Prehistoric religion

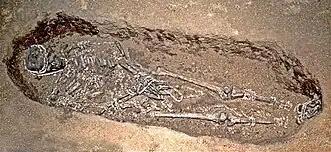
Man buried at Sungir in Russia, covered in ivory jewellery

Neanderthals were the earliest hominins to bury their dead, although not the chronologically first burials, as earlier burials (such as those of the Skhul and Qafzeh hominins) are recorded amongst early "H. s. sapiens". Though relatively few Neanderthal burials are known, spaced thousands of years apart over broad geographical ranges, Hayden argues them undeniable hallmarks of spiritual recognition and "clear indications of concepts of the afterlife". Though Pettitt is more cautious about the significance of Neanderthal burial, he deems it a sophisticated and "more than prosaic" practice. Pettitt deems the Neanderthals of at least southwest France, Germany, and the Levant possessive of clear mortuary rites he presumes linked to an underlying belief system. He calls particular attention to potential grave markers found around Neanderthal burials, particularly those of children, at La Ferrassie in Dordogne.